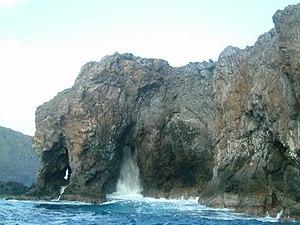
Moto Nui , île de Pâques
Le point Nemo est le pôle maritime d'inaccessibilité, c'est-à-dire le point de l'océan le plus éloigné de toute terre émergée. C'est une application du problème du plus grand cercle vide en mathématiques. Il a été officiellement calculé en 1992 par l'ingénieur géodésien canadien-croate Hrvoje Lukatela.
Motu Nui, « Grand îlot » en rapanui, est un îlot de la pointe sud-ouest de l’île de Pâques, et constitue le point le plus occidental du territoire chilien, ainsi que le point méridional de l'archipel pascuan.